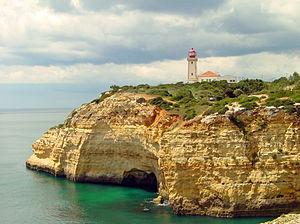
Le phare d'Alfanzina est un phare situé sur Ponta de Alfanzina dans la freguesia de Praia do Carvoeiro de la municipalité de Lagoa, dans le district de Faro.